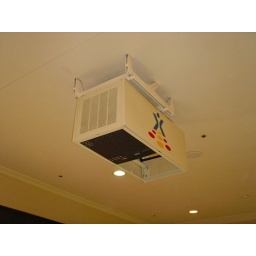
It projects a screen on the floor and objects in the projection screen can interact with people.